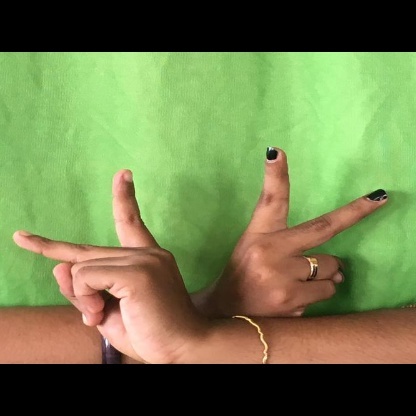
Mudra: Kartariswastika